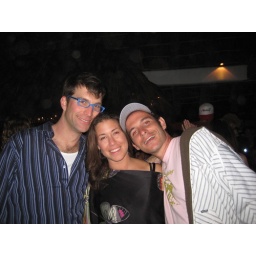
Joe, Shoshana and some Joto in a pink shirt